Dot Records

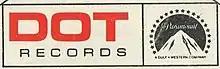
Dot's logo after Gulf+Western acquired Paramount. The Paramount logo was removed when Famous Music took over.

Two years after Paramount was purchased by Gulf and Western in 1968, Dot was rebranded as a country music label, a move which revitalized the label's chart presence, albeit on the Hot Country Songs chart instead of the Hot 100. Country artists on the label included Freddy Fender, Roy Clark, Barbara Mandrell, Billy "Crash" Craddock, Narvel Felts, the Oak Ridge Boys, Don Williams, Tommy Overstreet, John Wesley Ryles, Johnny Carver, Donna Fargo, Red Steagall, Ray Price, Joe Stampley, Buck Trent, Sue Richards, Eddy Raven, Diana Trask, Ray Griff, Ray Pillow, Doug Sahm (formerly of the Sir Douglas Quintet), Joe Barry, and Freddy Weller (formerly of Paul Revere & the Raiders). During the transition, Dot's pop back catalog was deleted and was transferred to the newly founded Paramount label.